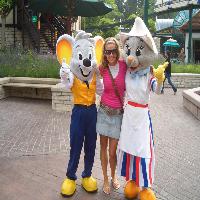
Weather: cloudy or overcast